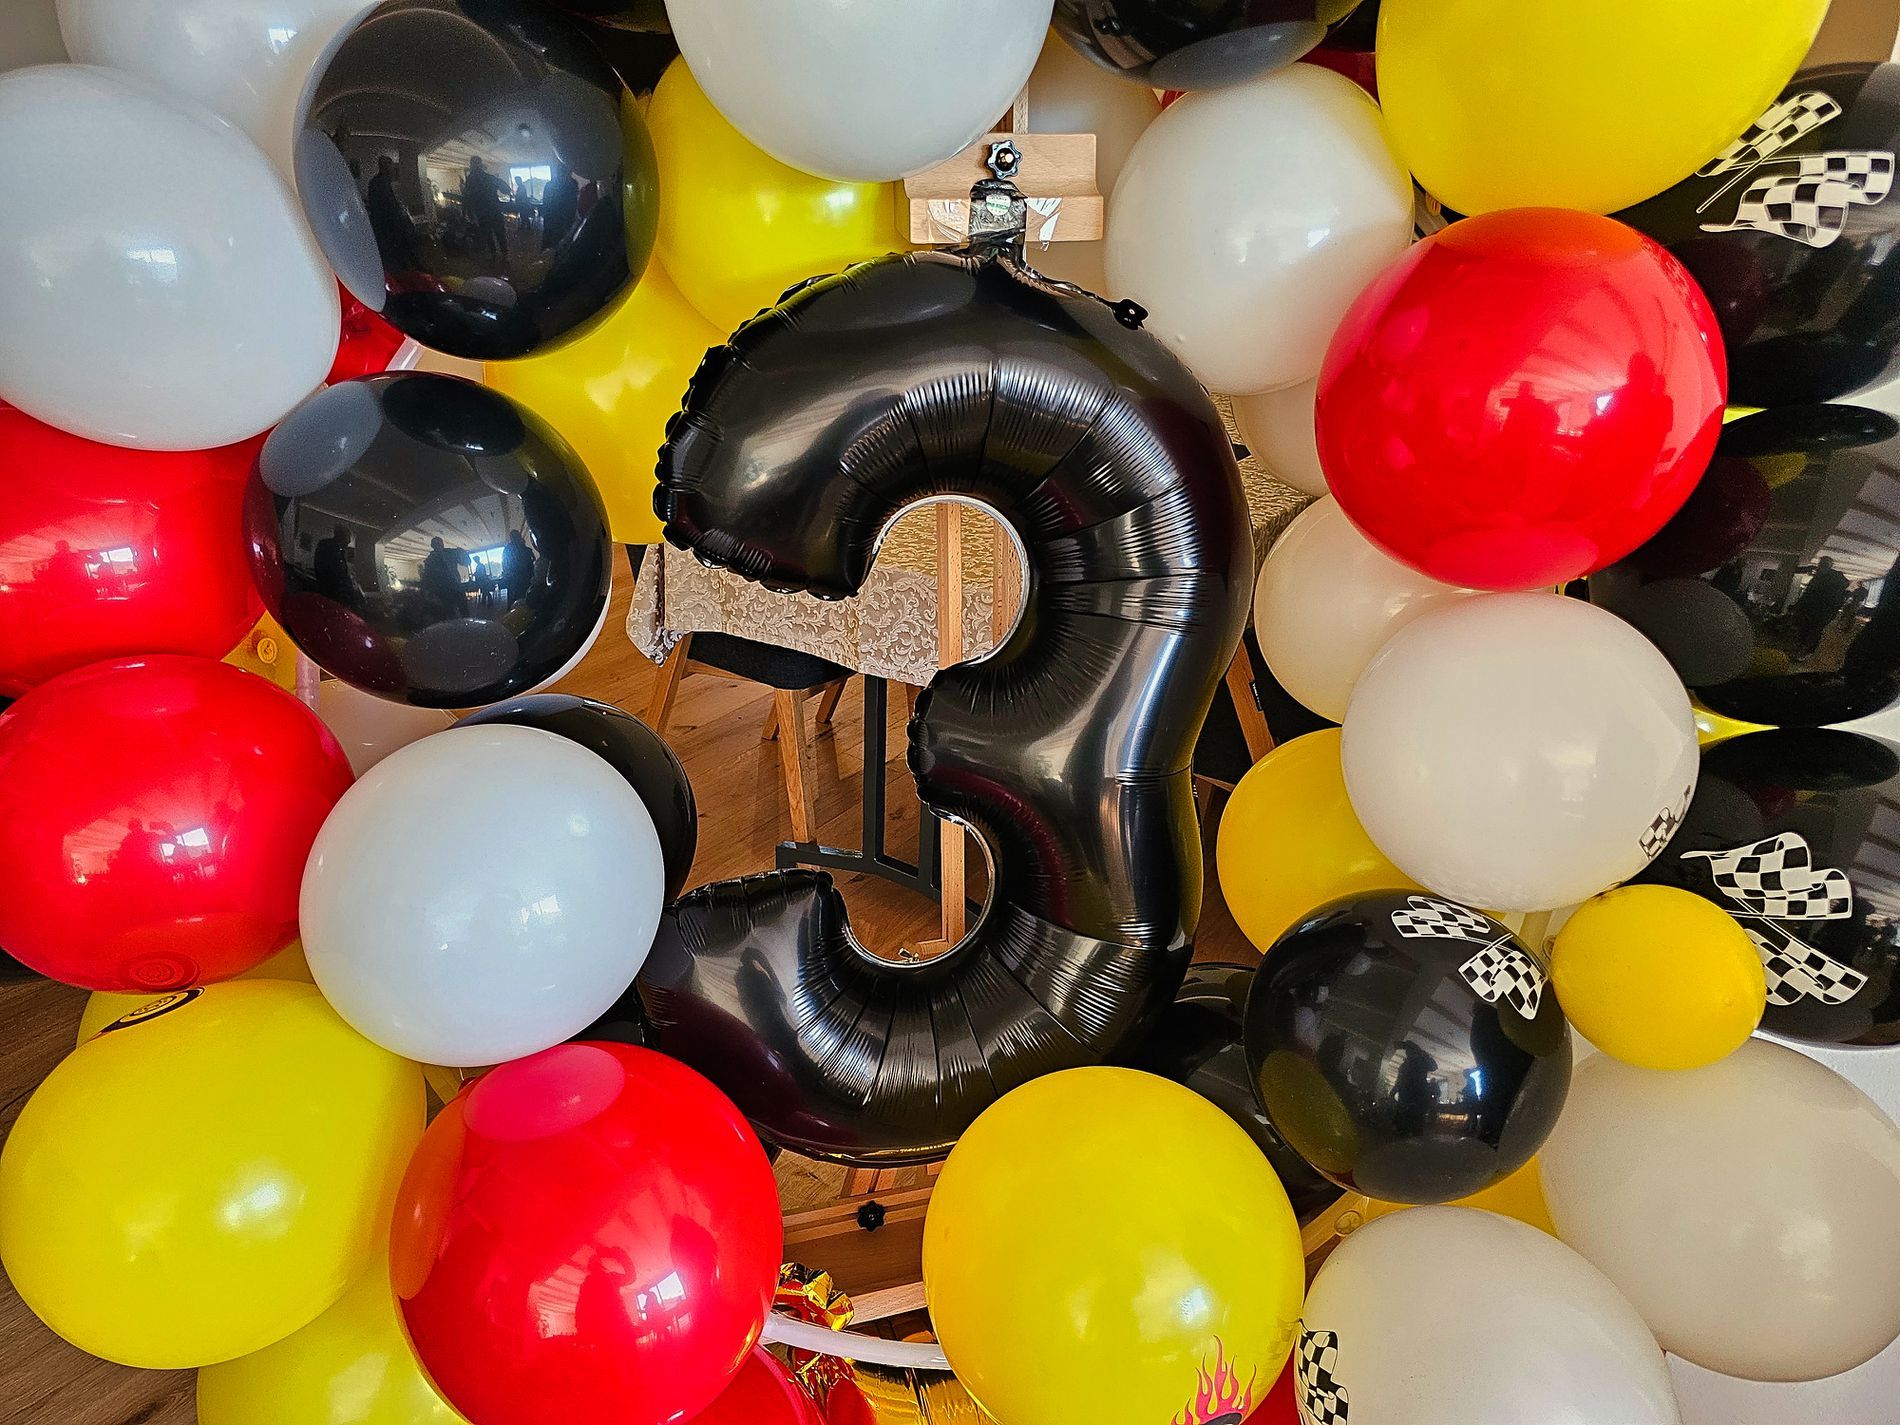
Festive balloons
A festive balloon arrangement featuring a large black number "3" mylar balloon surrounded by latex balloons in red, yellow, white, and black colors.
 Some black balloons have a checkered racing flag pattern, suggesting a racing or motorsport theme for what appears to be a third birthday celebration.
A birthday balloon installation featuring a large black "3" centerpiece, surrounded by a dense cluster of balloons in racing-themed colors.
Photo Angle Slightly high angle.
Color Palette Black, White, Yellow, Red.
Photography Style Event party documentation.
Labels: Number, Symbol, Text, Balloon, Tape, mylar balloon, indoors, Balloons
Camera: samsung Galaxy S23 Ultra
Aperture: F1.7
Exposure: 1/170 sec
ISO: 500
Focal length: 6.3 mm